Bikini in popular culture

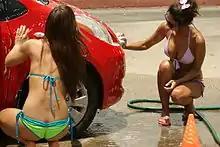
Bikini car wash at the Twin Peaks restaurant in Round Rock, Texas, in 2012

Bikini car washes are warm-weather events which serve as fund raisers for a school, sport association (such as roller derby or auto racing), youth organization or charity, or as commercial promotion. Women in bikinis promote the event by standing on a roadside with colorful cardboard signs or posters, and/or by washing the cars. Hooters restaurants have bikini car washes in the summer to attract customers. It was the theme for comedy films "The Bikini Carwash Company" (1992, director Ed Hansen) and "The Bikini Carwash Company II" (1993).